Gall Force

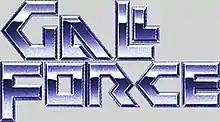
Metaseries logo

is a metaseries of science fiction anime OVAs by the studios Artmic and AIC, with production by Youmex. The original character designs were by Kenichi Sonoda, though these were dropped for the "Gall Force: The Revolution" remake. Central Park Media has licensed most of the films and OVAs with the exceptions of "Ten Little Gall Force", "Scramble Wars", and "The Revolution".